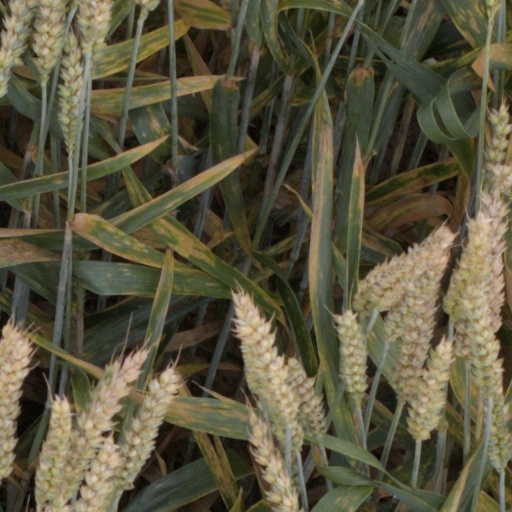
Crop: wheat